Pinellas County, Florida

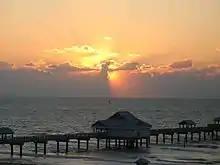
Sunset on Clearwater Beach

The Board of County Commissioners governs all unincorporated areas of the county under the state's constitution, with the power to adopt ordinances, approve the county budget, set millages, and provide services. The county's municipalities, while governing their own affairs, may call upon the county for specialized services. The county administrator, appointed by and reporting to the Board, oversees most of the day-to-day operations of the county.